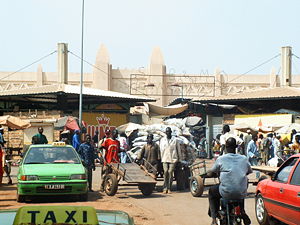
Hauts-Bassins
Marked i Bobo Dioulasso.